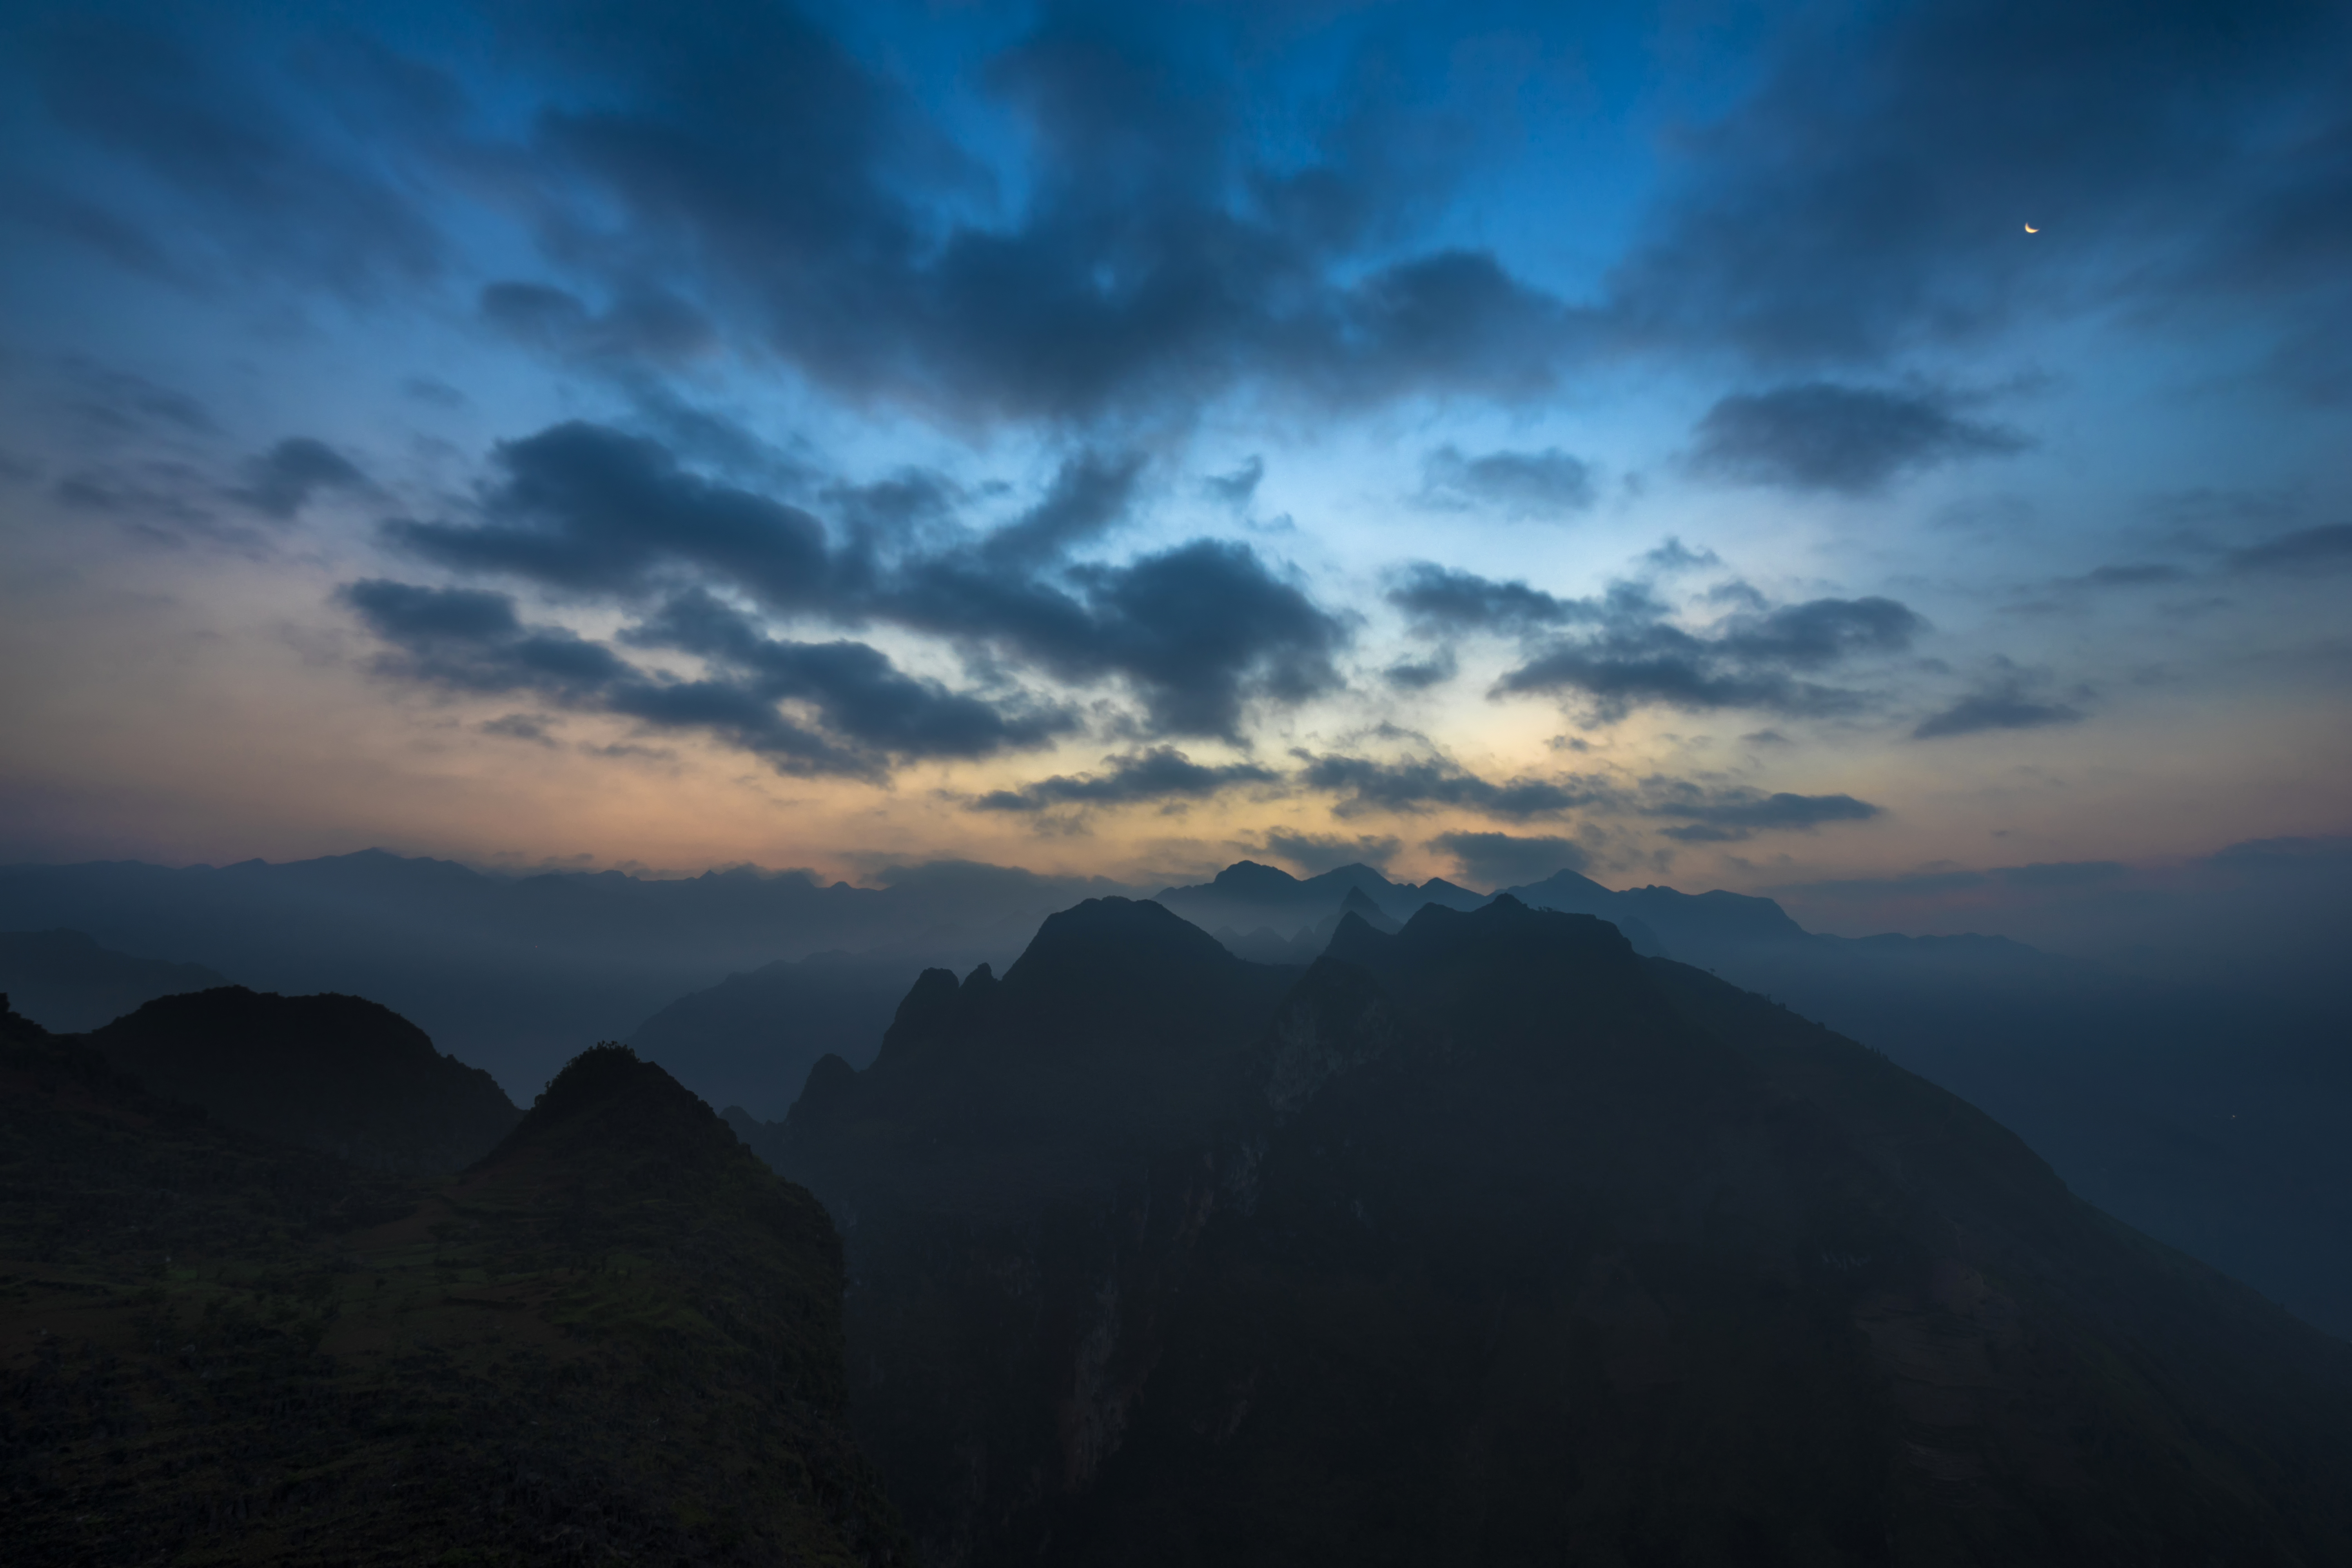
nature, horizon, silhouette, mountain, cloud, sky, sunrise, sunset, sunlight, morning, hill, dawn, atmosphere, mountain range, dark, dusk, evening, clouds, mountains, afterglow, meteorological phenomenon, geographical feature, atmospheric phenomenon, mountainous landforms, royalty free images